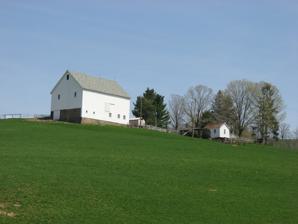
Building: David Stewart Farm
Country: United States of America
Year built: 1812
Historic house in West Virginia, United States United States historic place David Stewart Farm U.S. National Register of Historic Places David Stewart Farm, April 2011 Show map of West Virginia Show map of the United States Location Dallas Pike, County Route 43, near Triadelphia, West Virginia Coordinates 40°1′28″N 80°31′55″W / 40.02444°N 80.53194°W / 40.02444; -80.53194 Area 5 acres (2.0 ha) Built 1812 Built by James and David Stewart NRHP reference No. 79002594 Added to NRHP May 29, 1979 David Stewart Farm , also known as Rock Valley Farm, is a historic house and farm located near Triadelphia , Ohio County, West Virginia . The main house was built about 1812, and is a two-story sandstone dwelling.  It is a rectangular, single pile, center-hall structure.  Also on the property are a sandstone spring house with workshop above, corncrib , washhouse, and old barn. It was listed on the National Register of Historic Places in 1979. References